Shaheen falcon

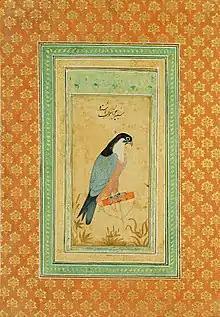
Shaheen falcon, miniature by Mansur. Mughal India, early 17th-century. Chhatrapati Shivaji Maharaj Vastu Sangrahalaya

The Shaheen falcon (Falco peregrinus peregrinator) is a non-migratory subspecies of the peregrine falcon found in Gilgit-Baltistan in Pakistan. It is also found in some states of India and in Sri Lanka, extending to south-eastern China. It has also been described as a migratory subspecies. The word "shaheen" in these names may also be spelled as "shahin". This species was termed as the black shaheen by falconers to separate it from the "true" shaheen of Persian literature.